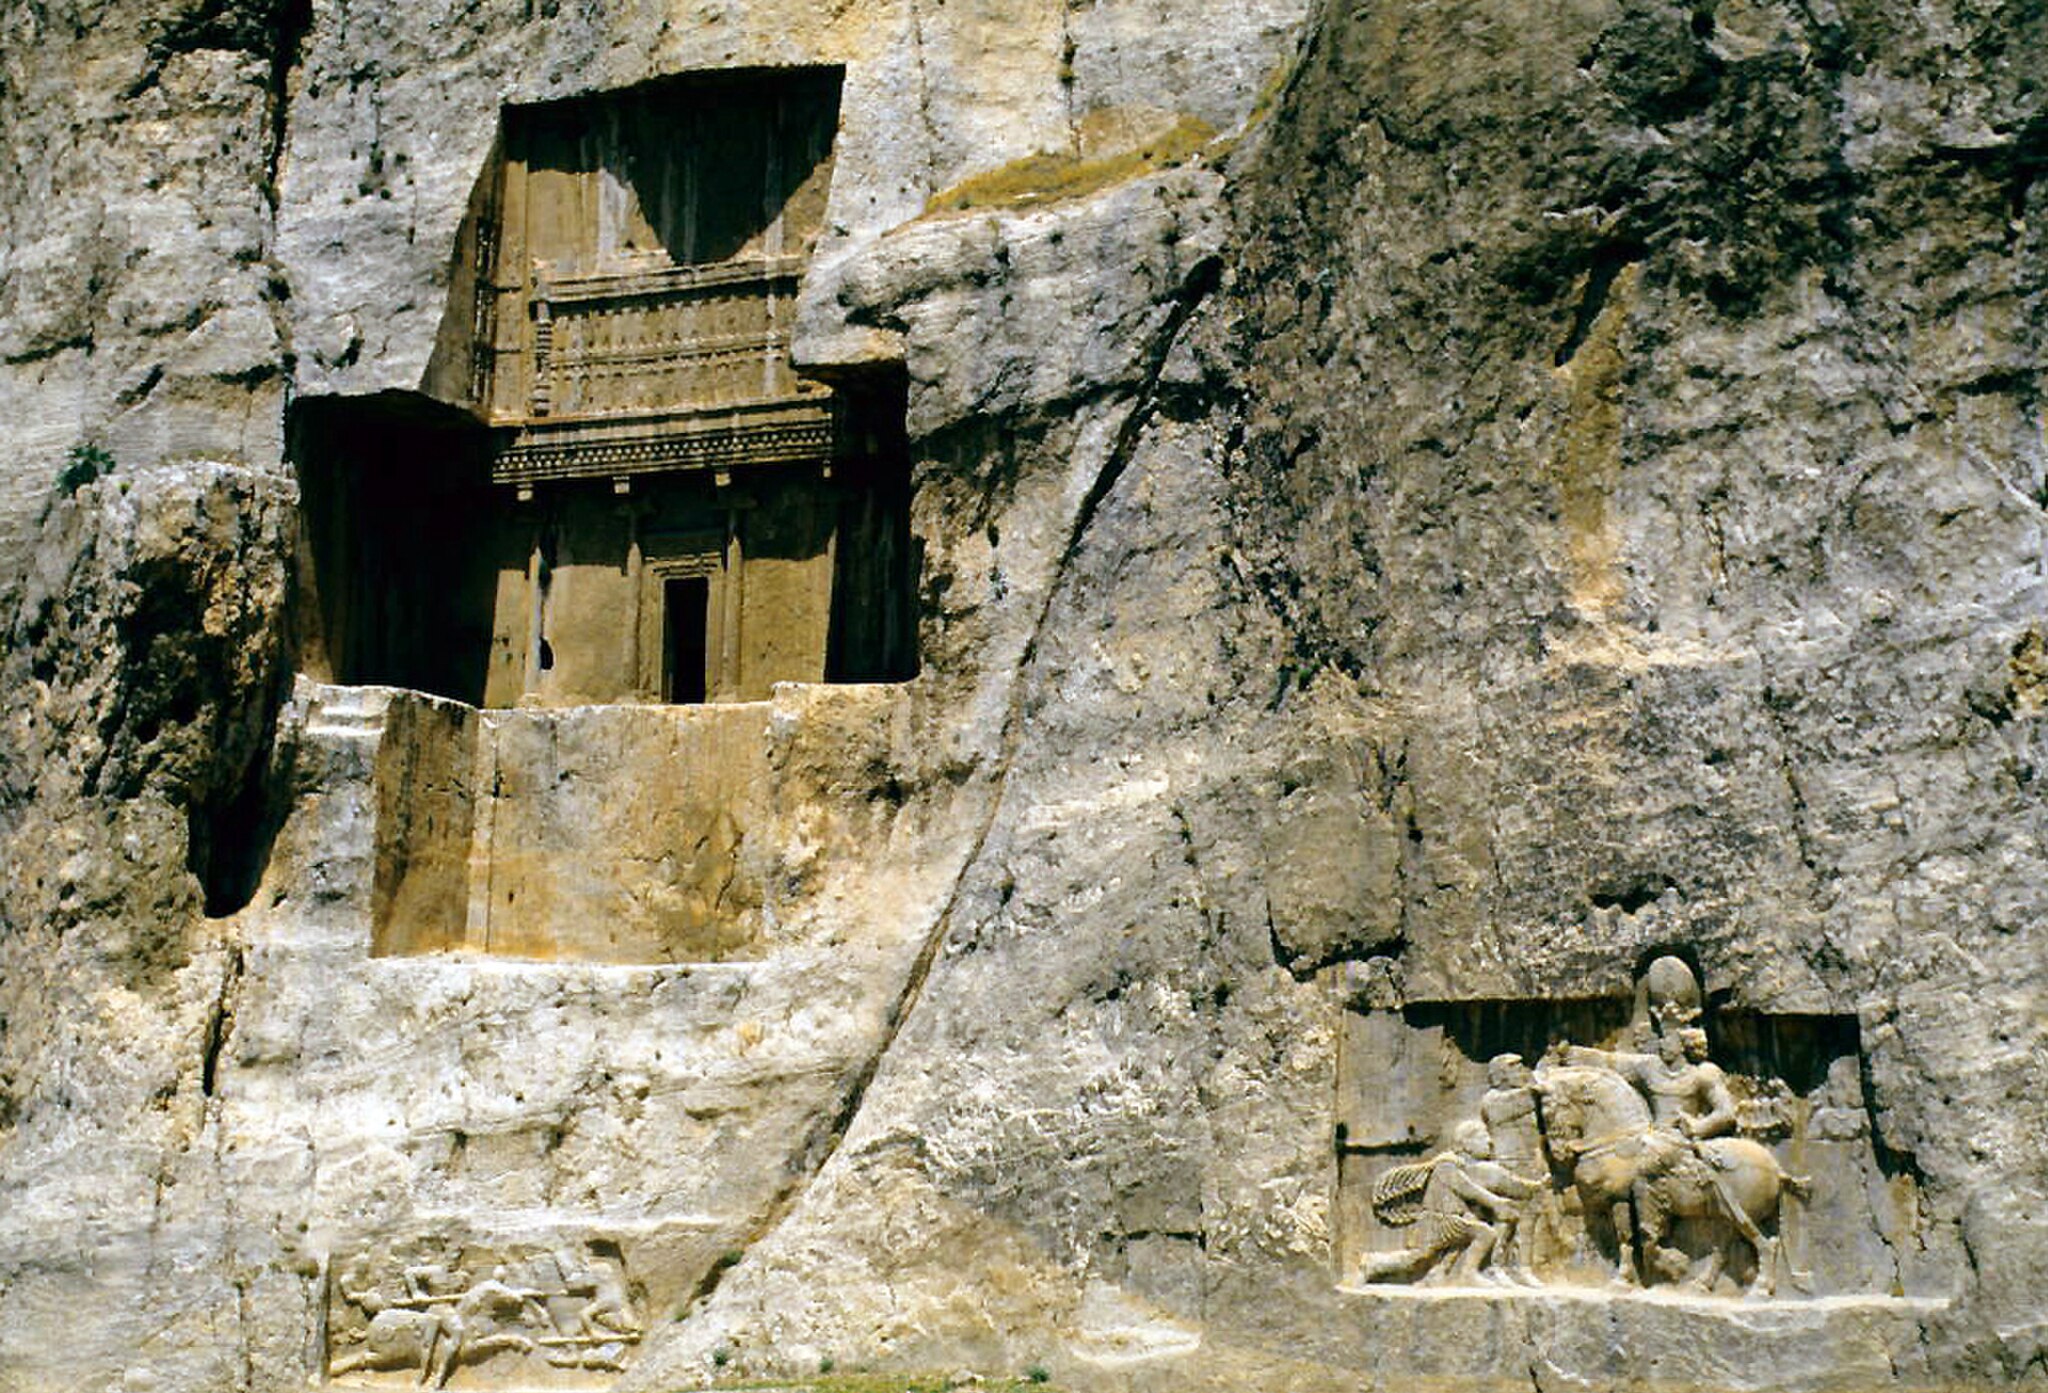
Title: Naqsh-e Rostam (2000) 10
Description: Tomb of Artaxerxes I and relief of the triumph of Shapur I over the Roman Emperor Valerian; Necropolis of Naqsh-e Rustam. Fars, Iran
Date: 2000-04
Categories: Tomb of Artaxerxes I, Relief of triumph of Shapur I over Valerian at Naqsh-e Rustam, Self-published work, April 2000 in Iran, Photographs by LBM1948